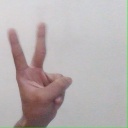
अक्षर: क